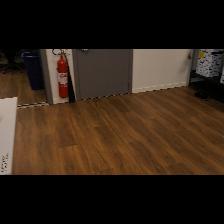
Label: NonHuman